Mute (music)

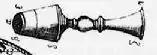
Baroque mute illustrated by Marin Mersenne in 1637

Mutes are widely used on brass instruments to alter their timbre. They are often directly inserted into the instrument's bell, but can also be clipped or held onto the end of the bell. Mutes of various types are available in many sizes for all brass instruments, including the tuba; trumpet and trombone players have the widest selection of mutes. They are made of a variety of materials, including fiber, plastic, cardboard, and metal (usually aluminum, brass, or copper). In general, mutes soften the lower frequencies of the sound because they nearly close the bell, but accentuate higher ones due to resonances within the mute.